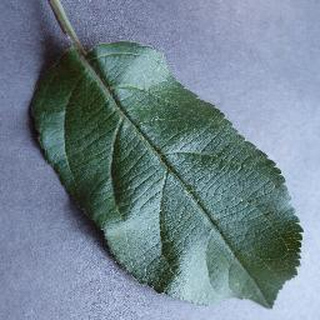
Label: healthy_apple